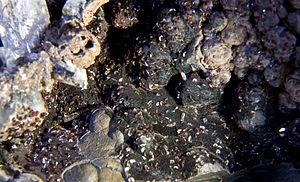
Lotharmeyerite sur chalcophanite - Ojuela Mine, Mapimí, Mun. de Mapimí, Durango, Mexique (Vue 1cm)